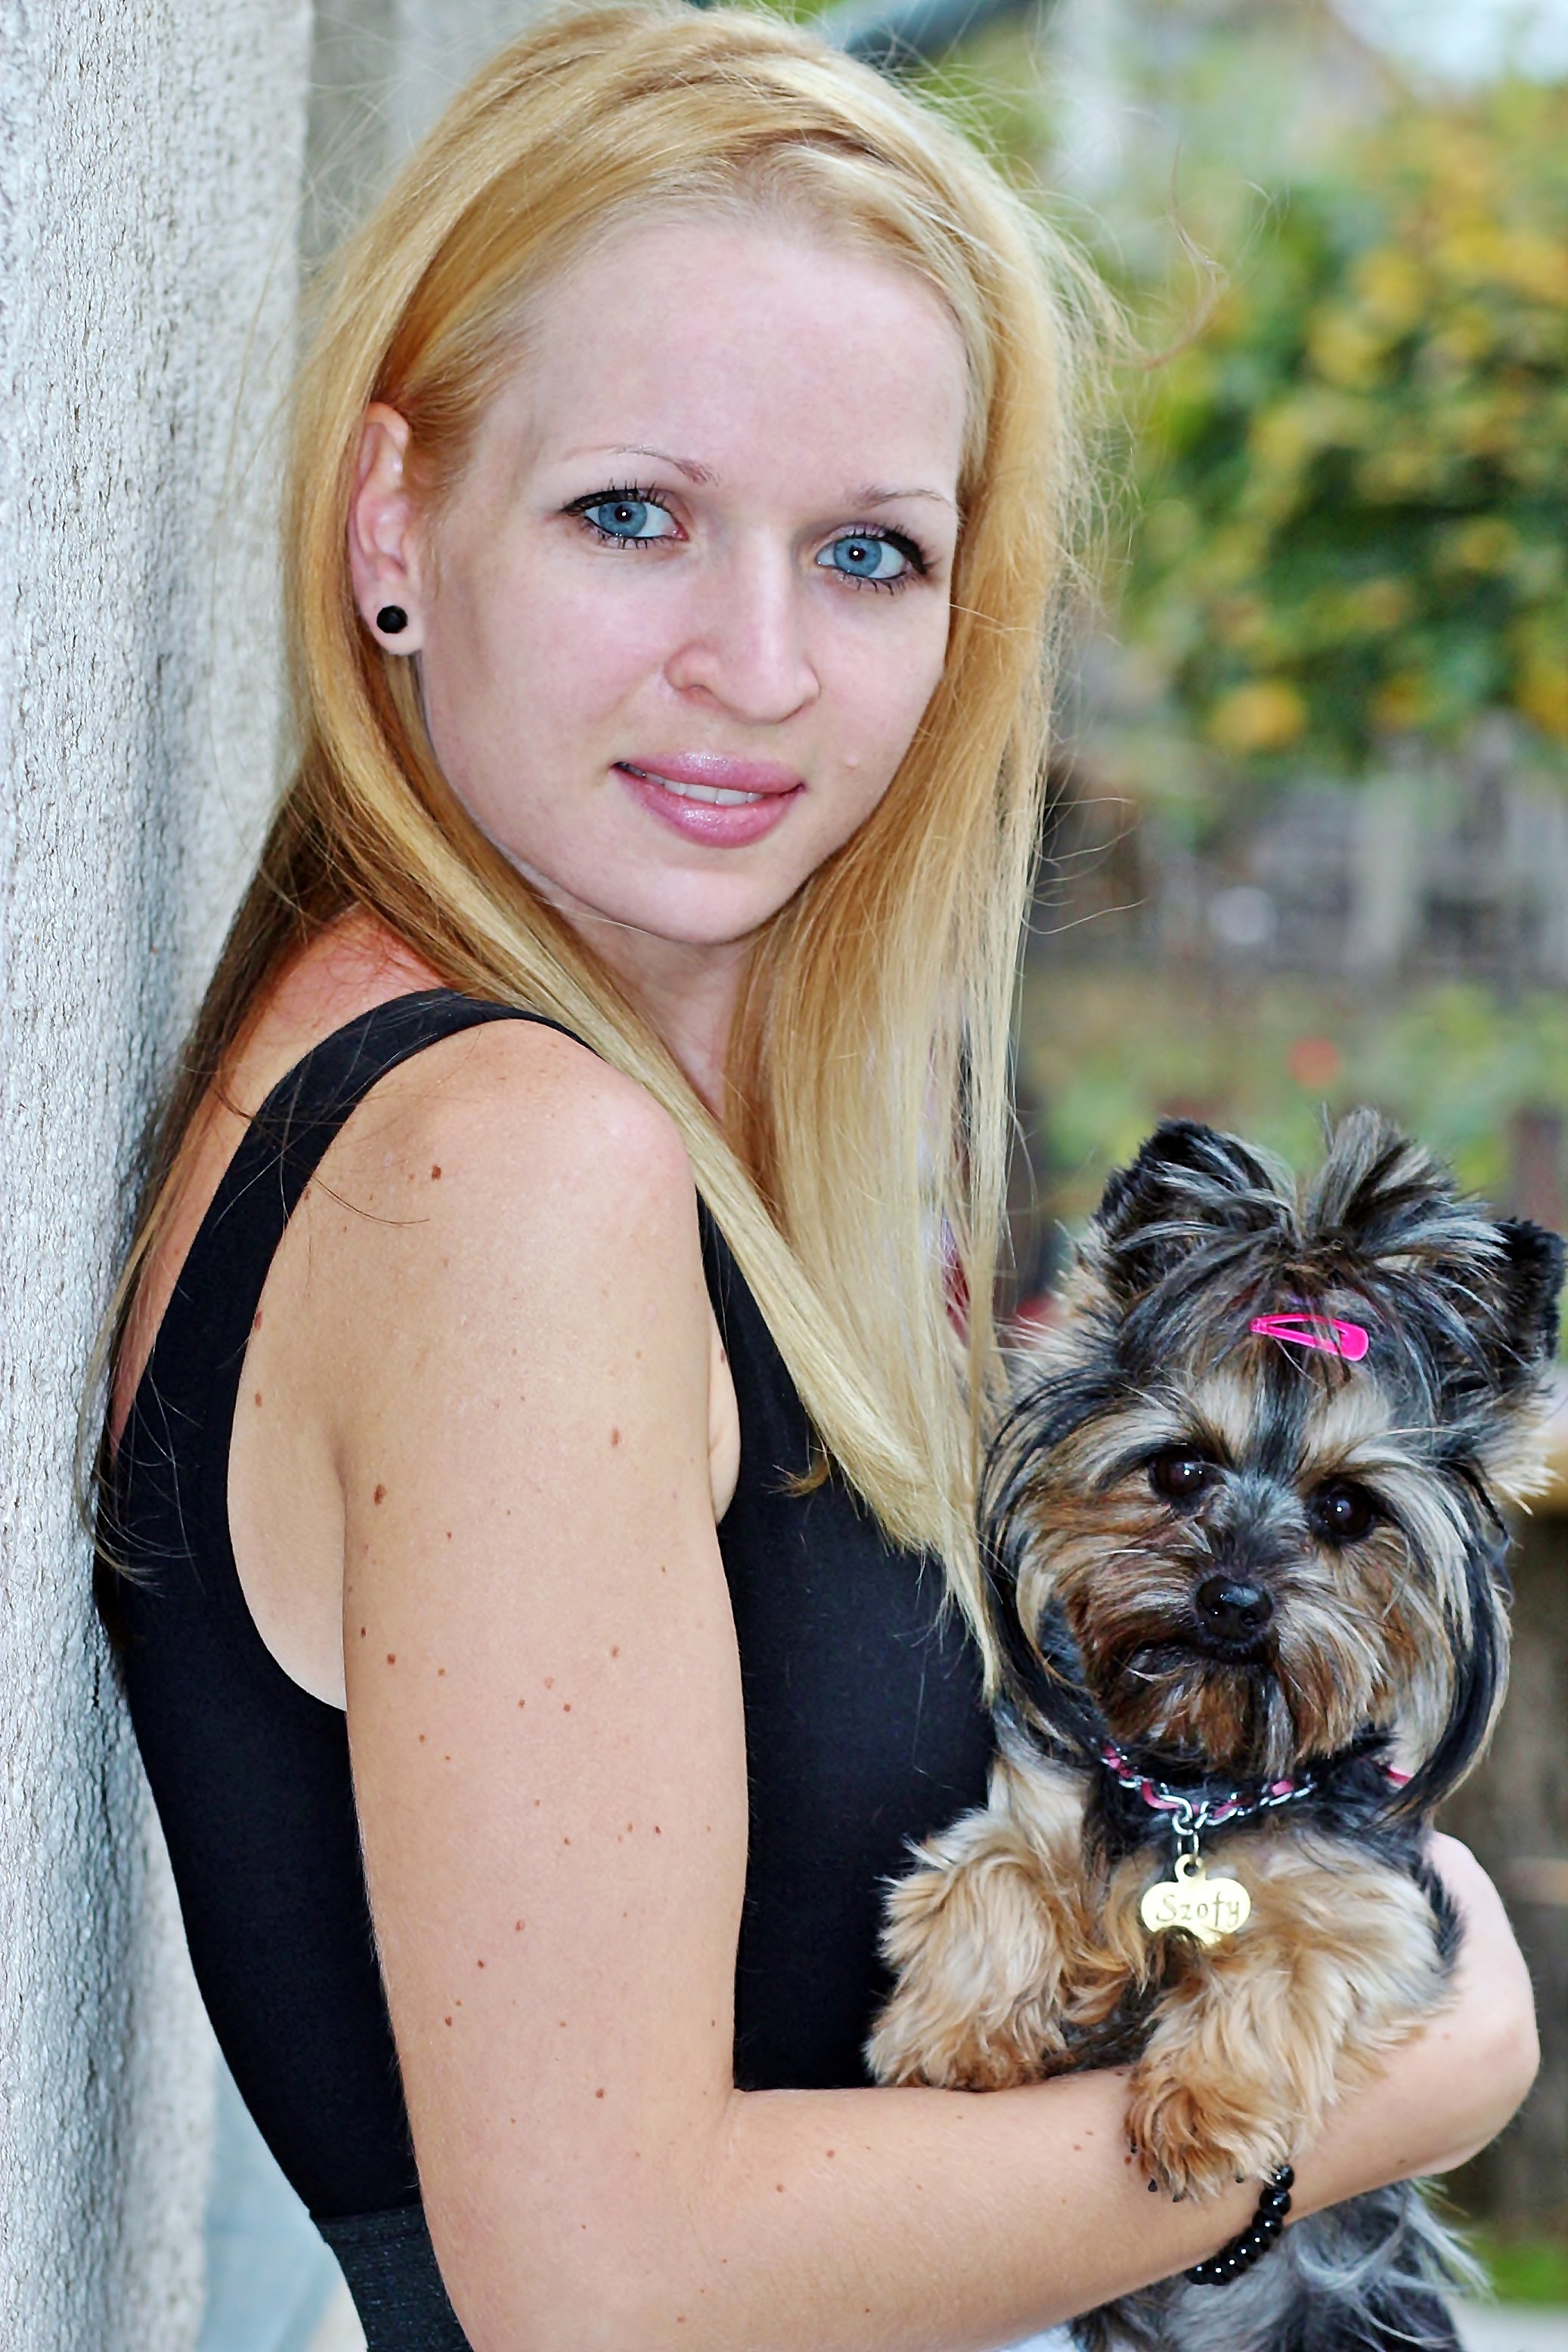
girl, dog, love, friendship, smile, yorkie, blonde woman, dog like mammal